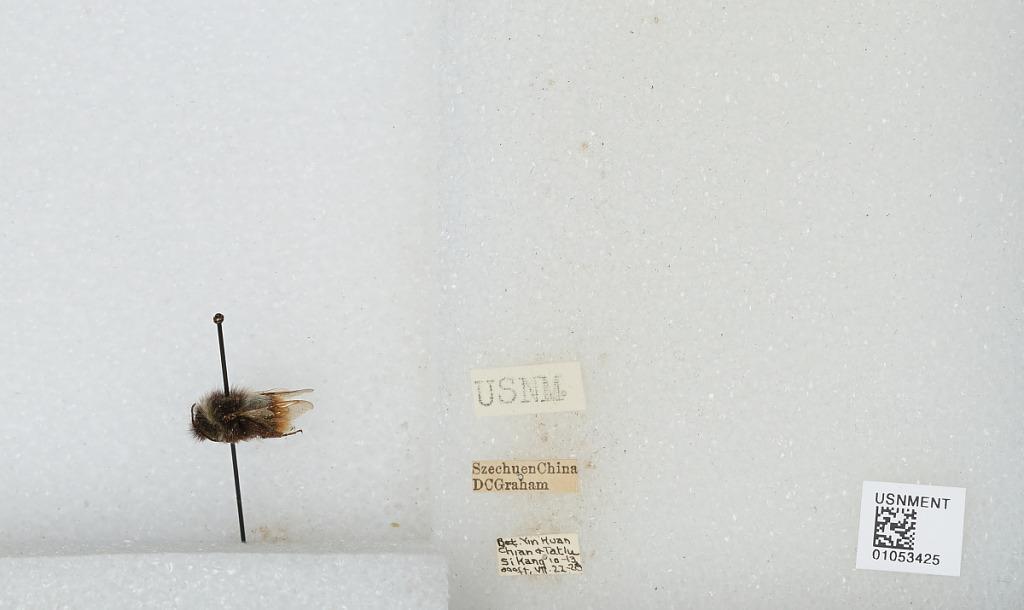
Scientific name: Bombus sp.
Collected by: D. Graham
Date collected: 1928-7-22
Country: China
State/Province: Sichuan
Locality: Between Yin Kuan Chian & Tatlu Si Kang